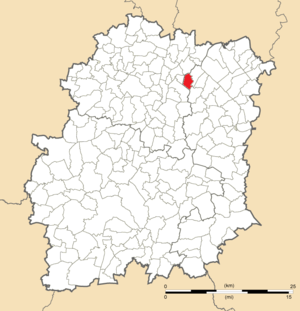
Carte de position de Morsang-sur-Orge en Essonne (91)
Morsang-sur-Orge est une commune française située dans le département de l’Essonne en région Île-de-France.